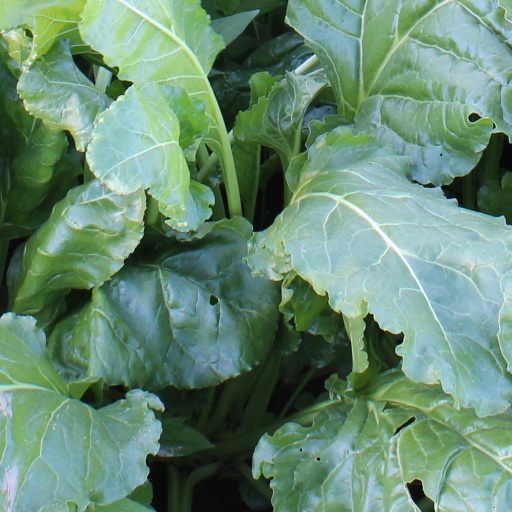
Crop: sugar beet